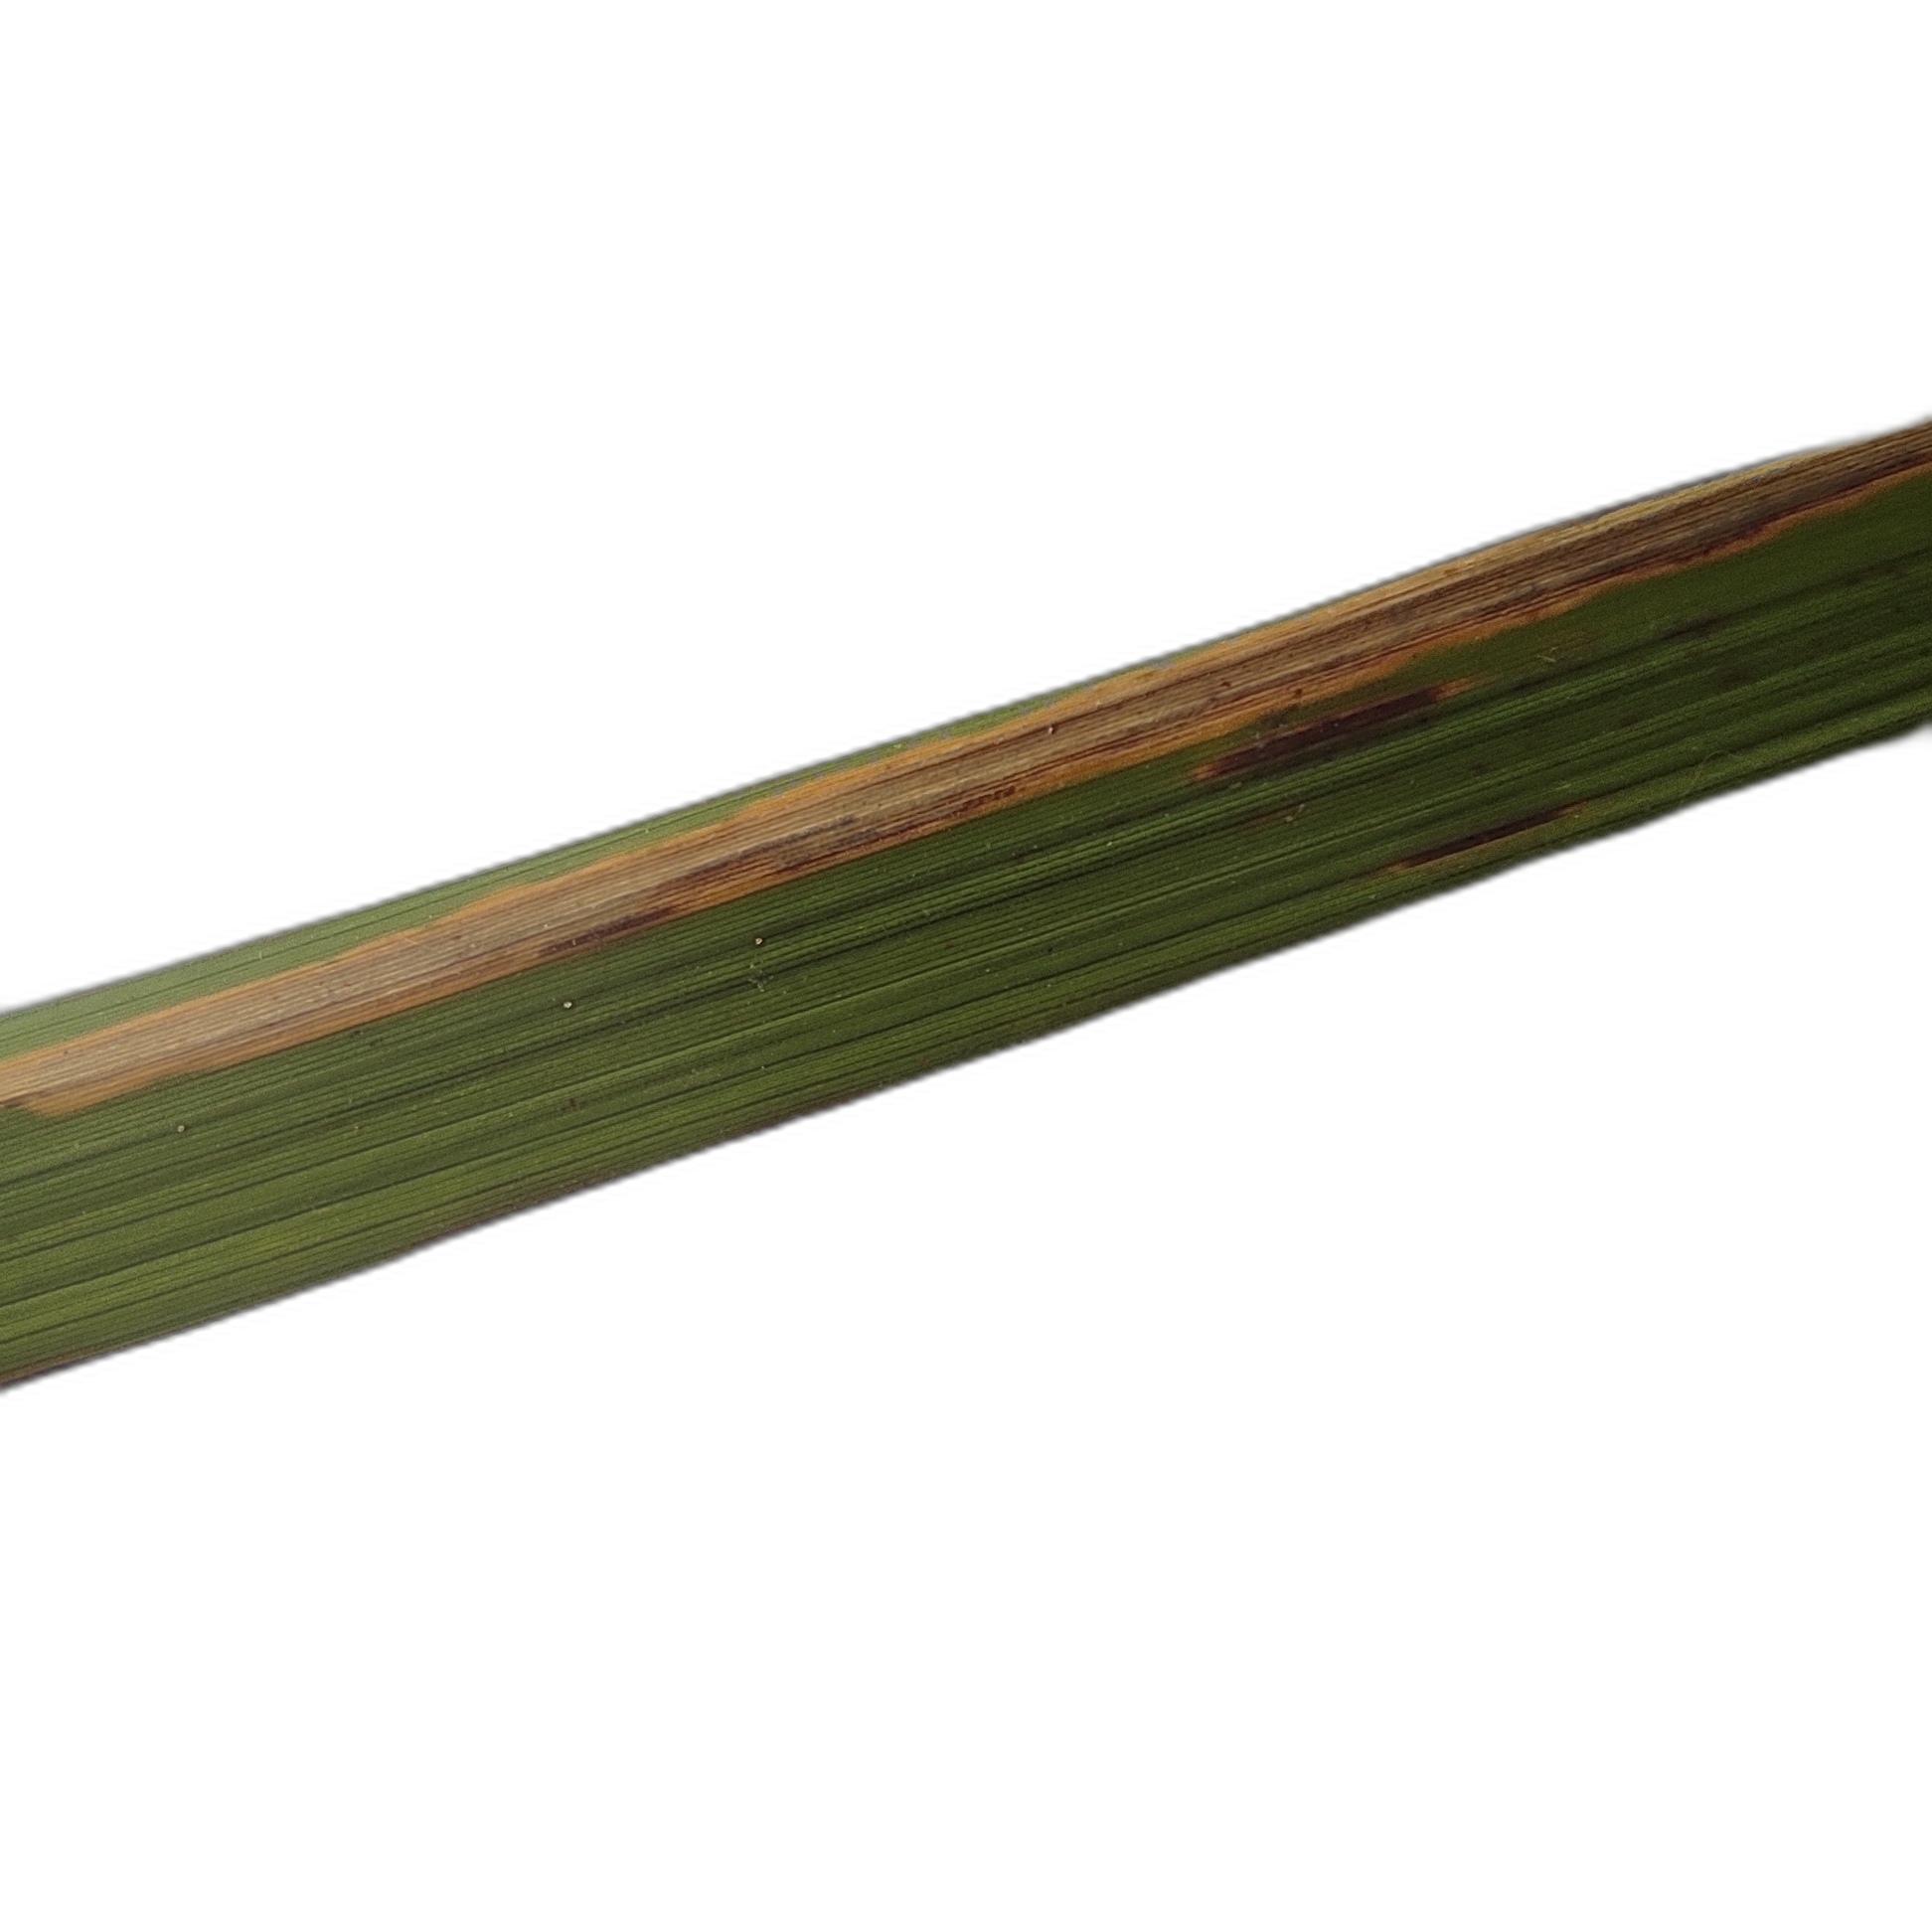
Label: Leaf Scald